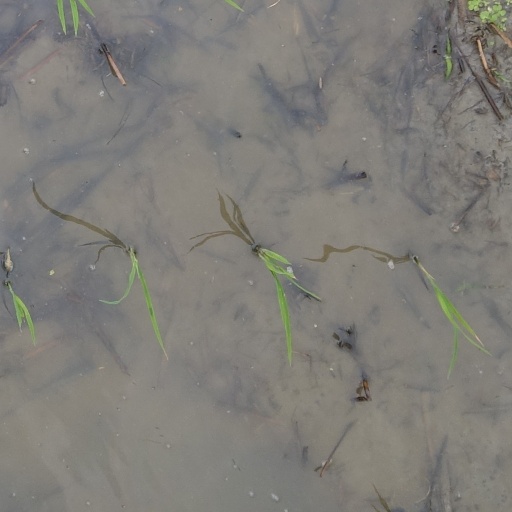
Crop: rice